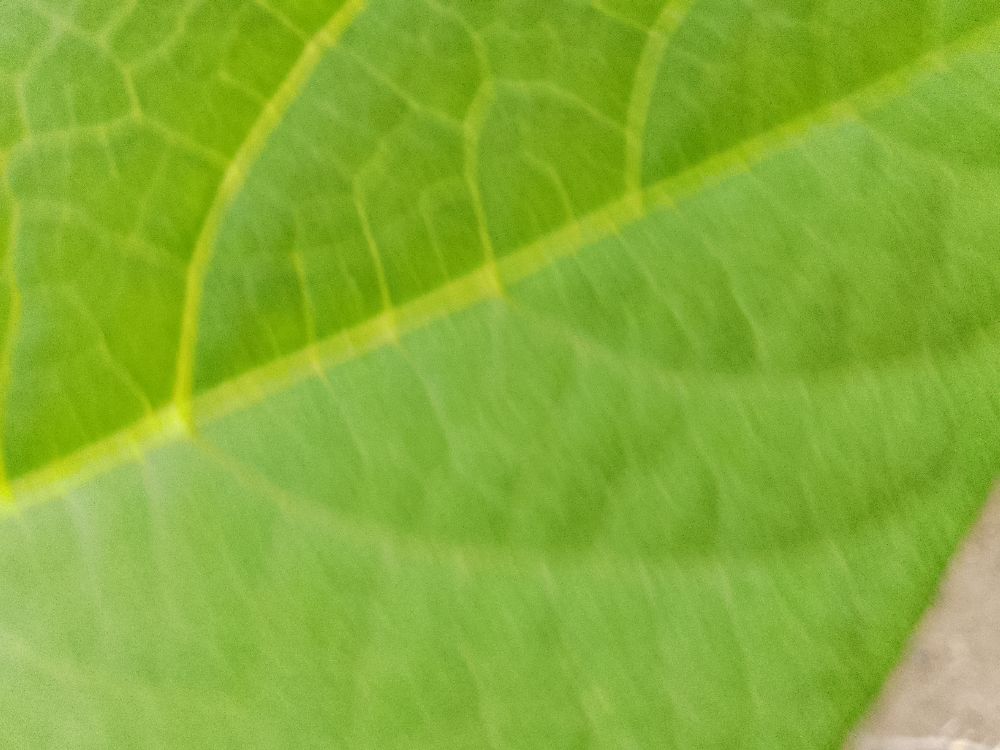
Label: healthy